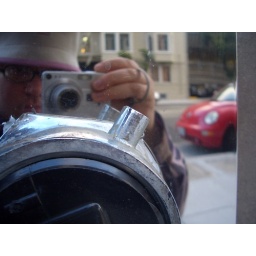
Depth of field experiments with a very shiny standpipe, on California Street in San Francisco.